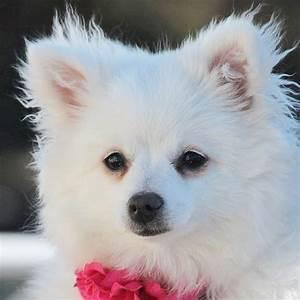
dog